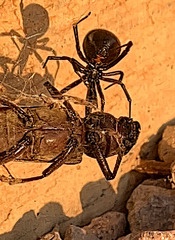
Species: Lactrodectus_hesperus